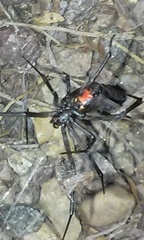
Species: Lactrodectus_hesperus